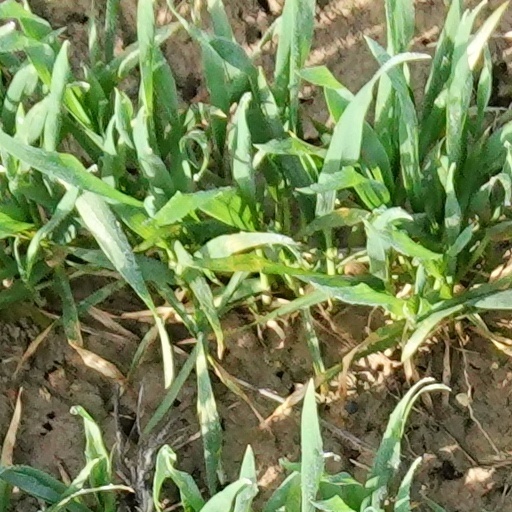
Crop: wheat